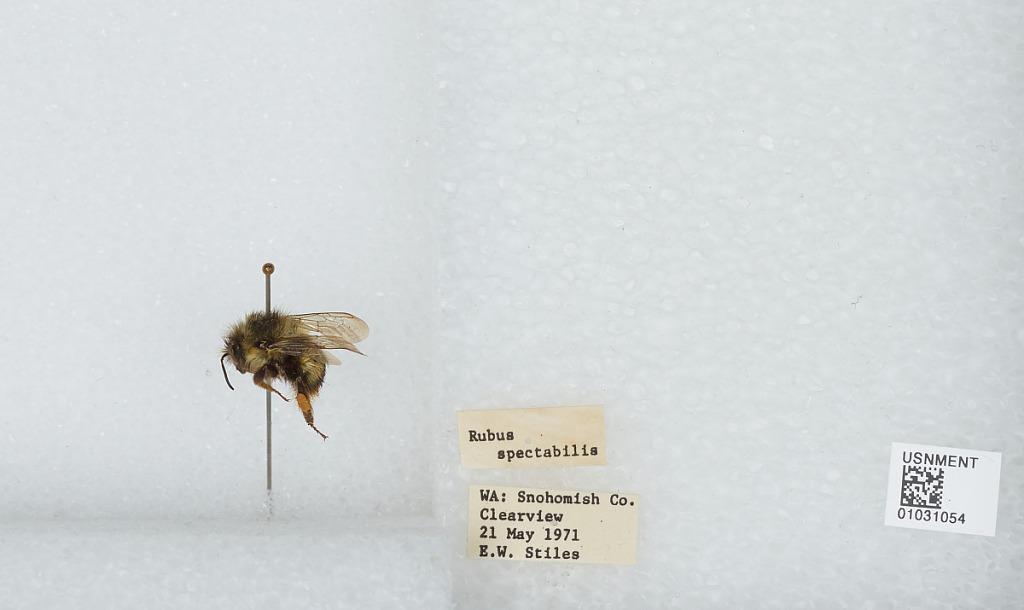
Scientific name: Bombus (Pyrobombus) mixtus Cresson
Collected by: E. Stiles
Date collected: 1971-5-21
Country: United States
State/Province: Washington
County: Snohomish
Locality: Clearview
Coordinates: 47.8292, -122.145